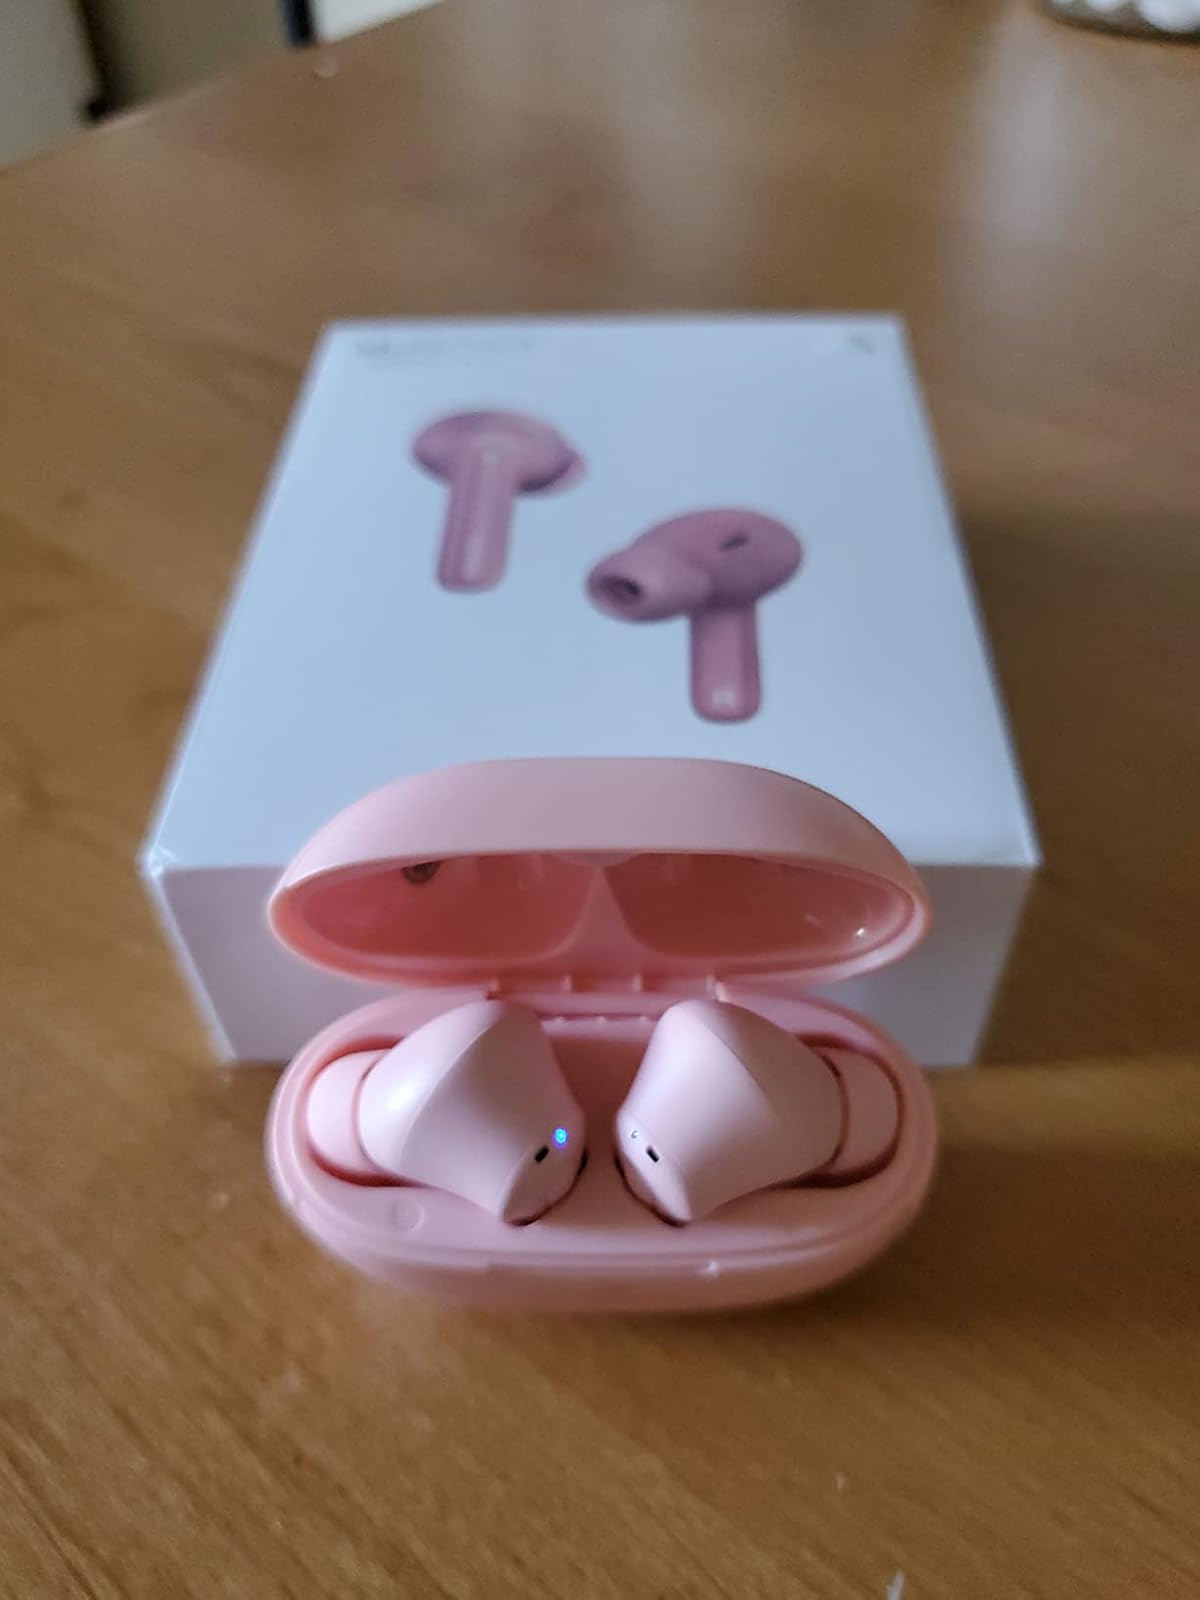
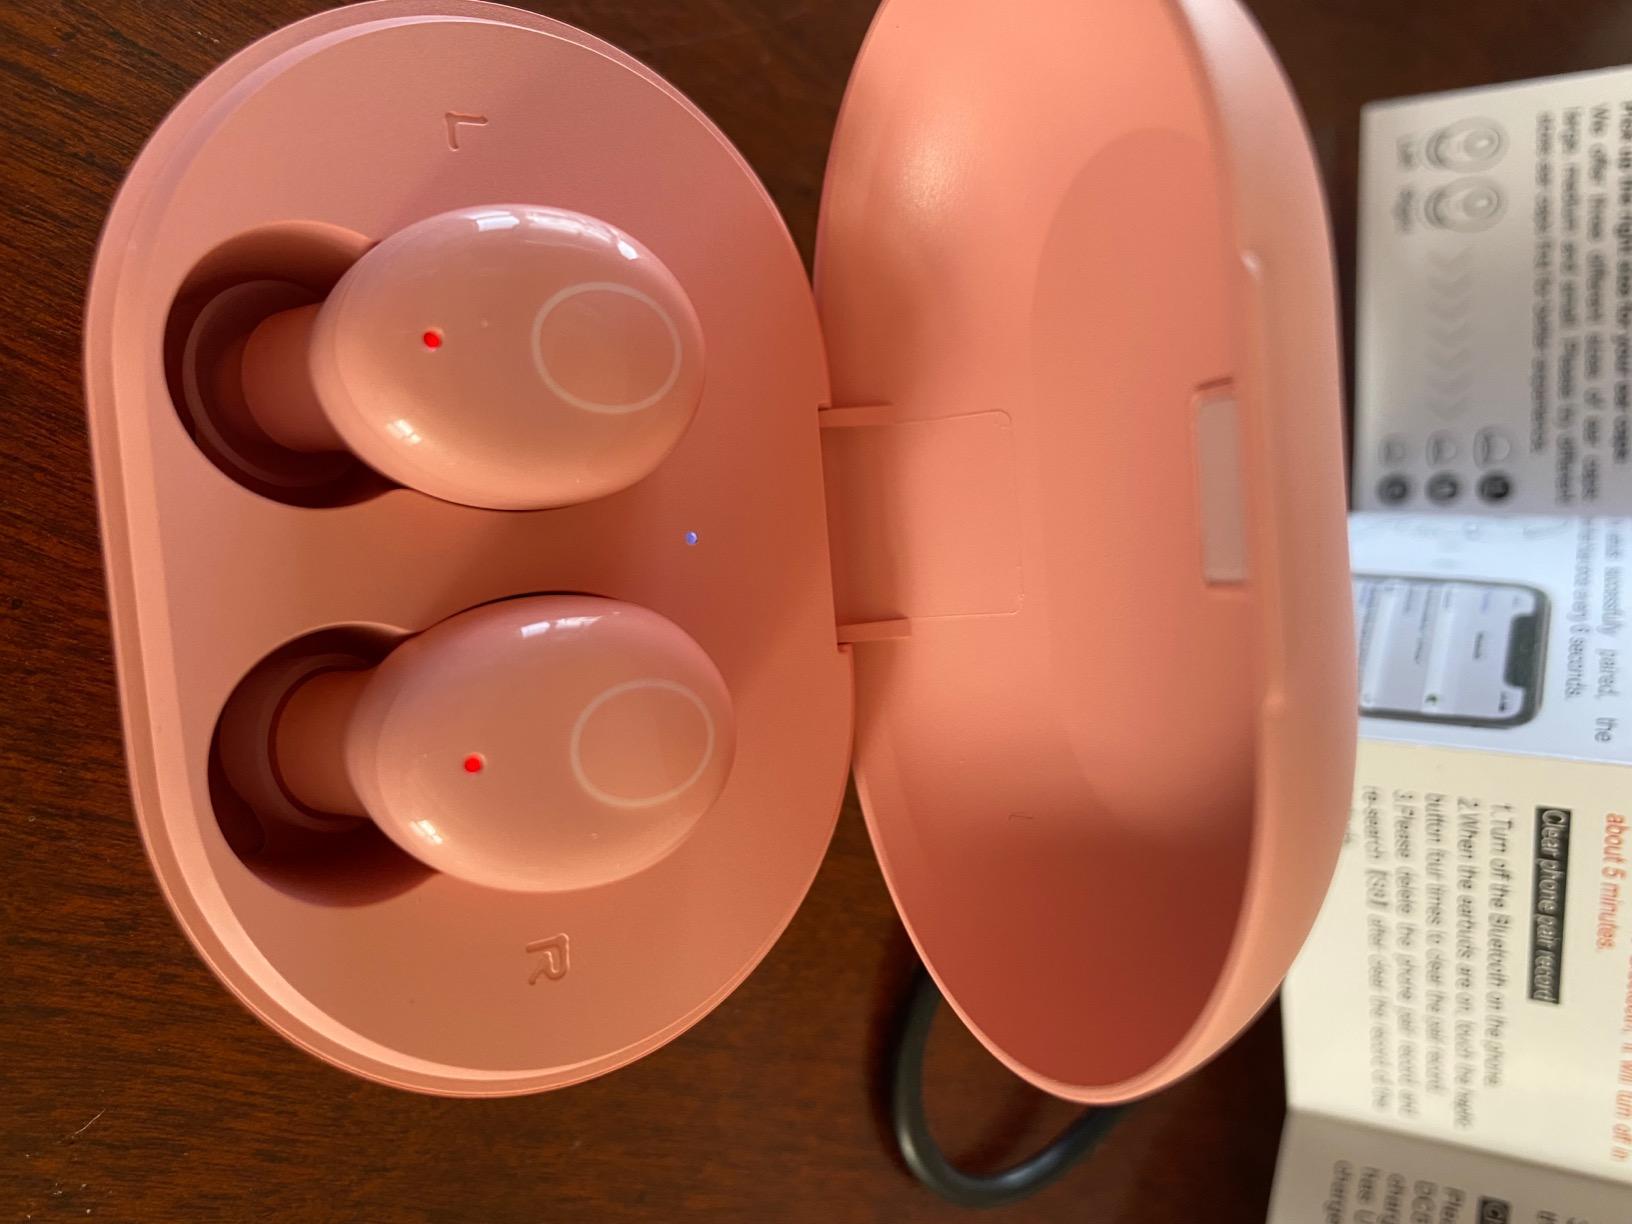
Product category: earbuds
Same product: no